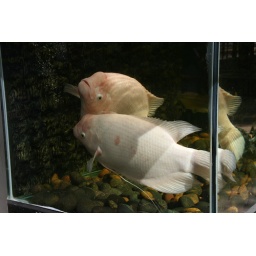
Huge pink fish in aquarium